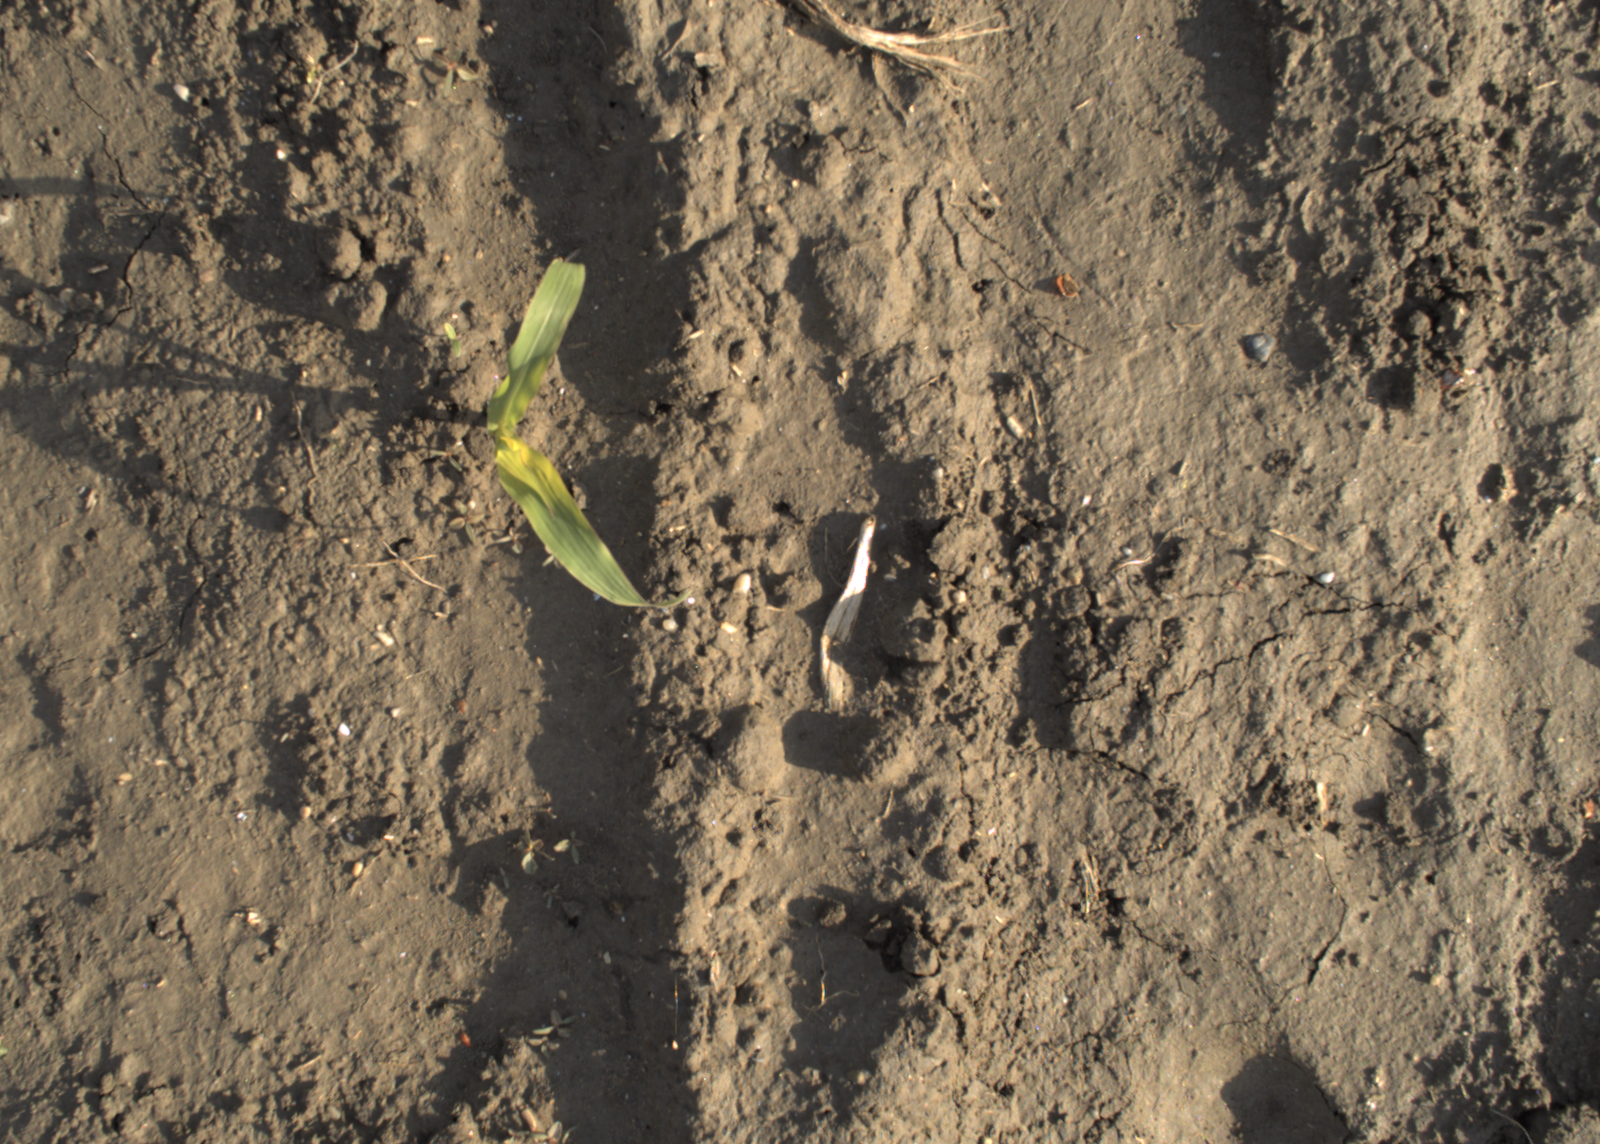
Capture date: 13.10.2021 09:53:46
Weather: mixed
Wind: strong
Seeding date: 02.09.2021
Plant canopy height (mm): 956